Cardinality equals variety

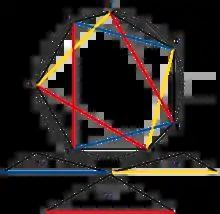
Three note sets from the diatonic scale in the chromatic circle: M2M2=red, M2m2=yellow, and m2M2=blue

The musical operation of scalar transposition shifts every note in a melody by the same number of scale steps. The musical operation of chromatic transposition shifts every note in a melody by the same distance in pitch class space. In general, for a given scale S, the scalar transpositions of a line L can be grouped into categories, or transpositional set classes, whose members are related by chromatic transposition. In diatonic set theory cardinality equals variety when, for any melodic line L in a particular scale S, the number of these classes is equal to the number of distinct pitch classes in the line L.